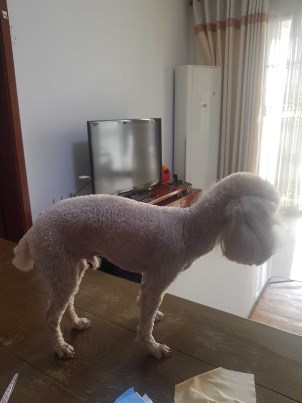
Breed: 7449-n000128-teddy